Peter Simon Pallas

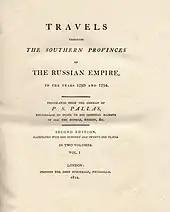
Title of the book "Travels through the southern Provinces of the Russian Empire, in the years 1793 and 1794"

In 1767, Pallas was invited by Catherine II of Russia to become a professor at the St Petersburg Academy of Sciences and, between 1768 and 1774, he led an expedition to central Russian provinces, Povolzhye, Urals, West Siberia, Altay, and Transbaikal, collecting natural history specimens for the academy. He explored the Caspian Sea, the Ural and Altai Mountains, and the upper Amur River, reaching as far eastward as Lake Baikal. The regular reports which Pallas sent to St Petersburg were collected and published as "Reise durch verschiedene Provinzen des Russischen Reichs" ("Journey through various provinces of the Russian Empire", 3 vols., 1771–1776). They covered a wide range of topics, including geology and mineralogy, ethnographic reports on the native Eurasian peoples and their indigenous religions, and descriptions of new plants and animals. In 1776, Pallas was elected a foreign member of the Royal Swedish Academy of Sciences.